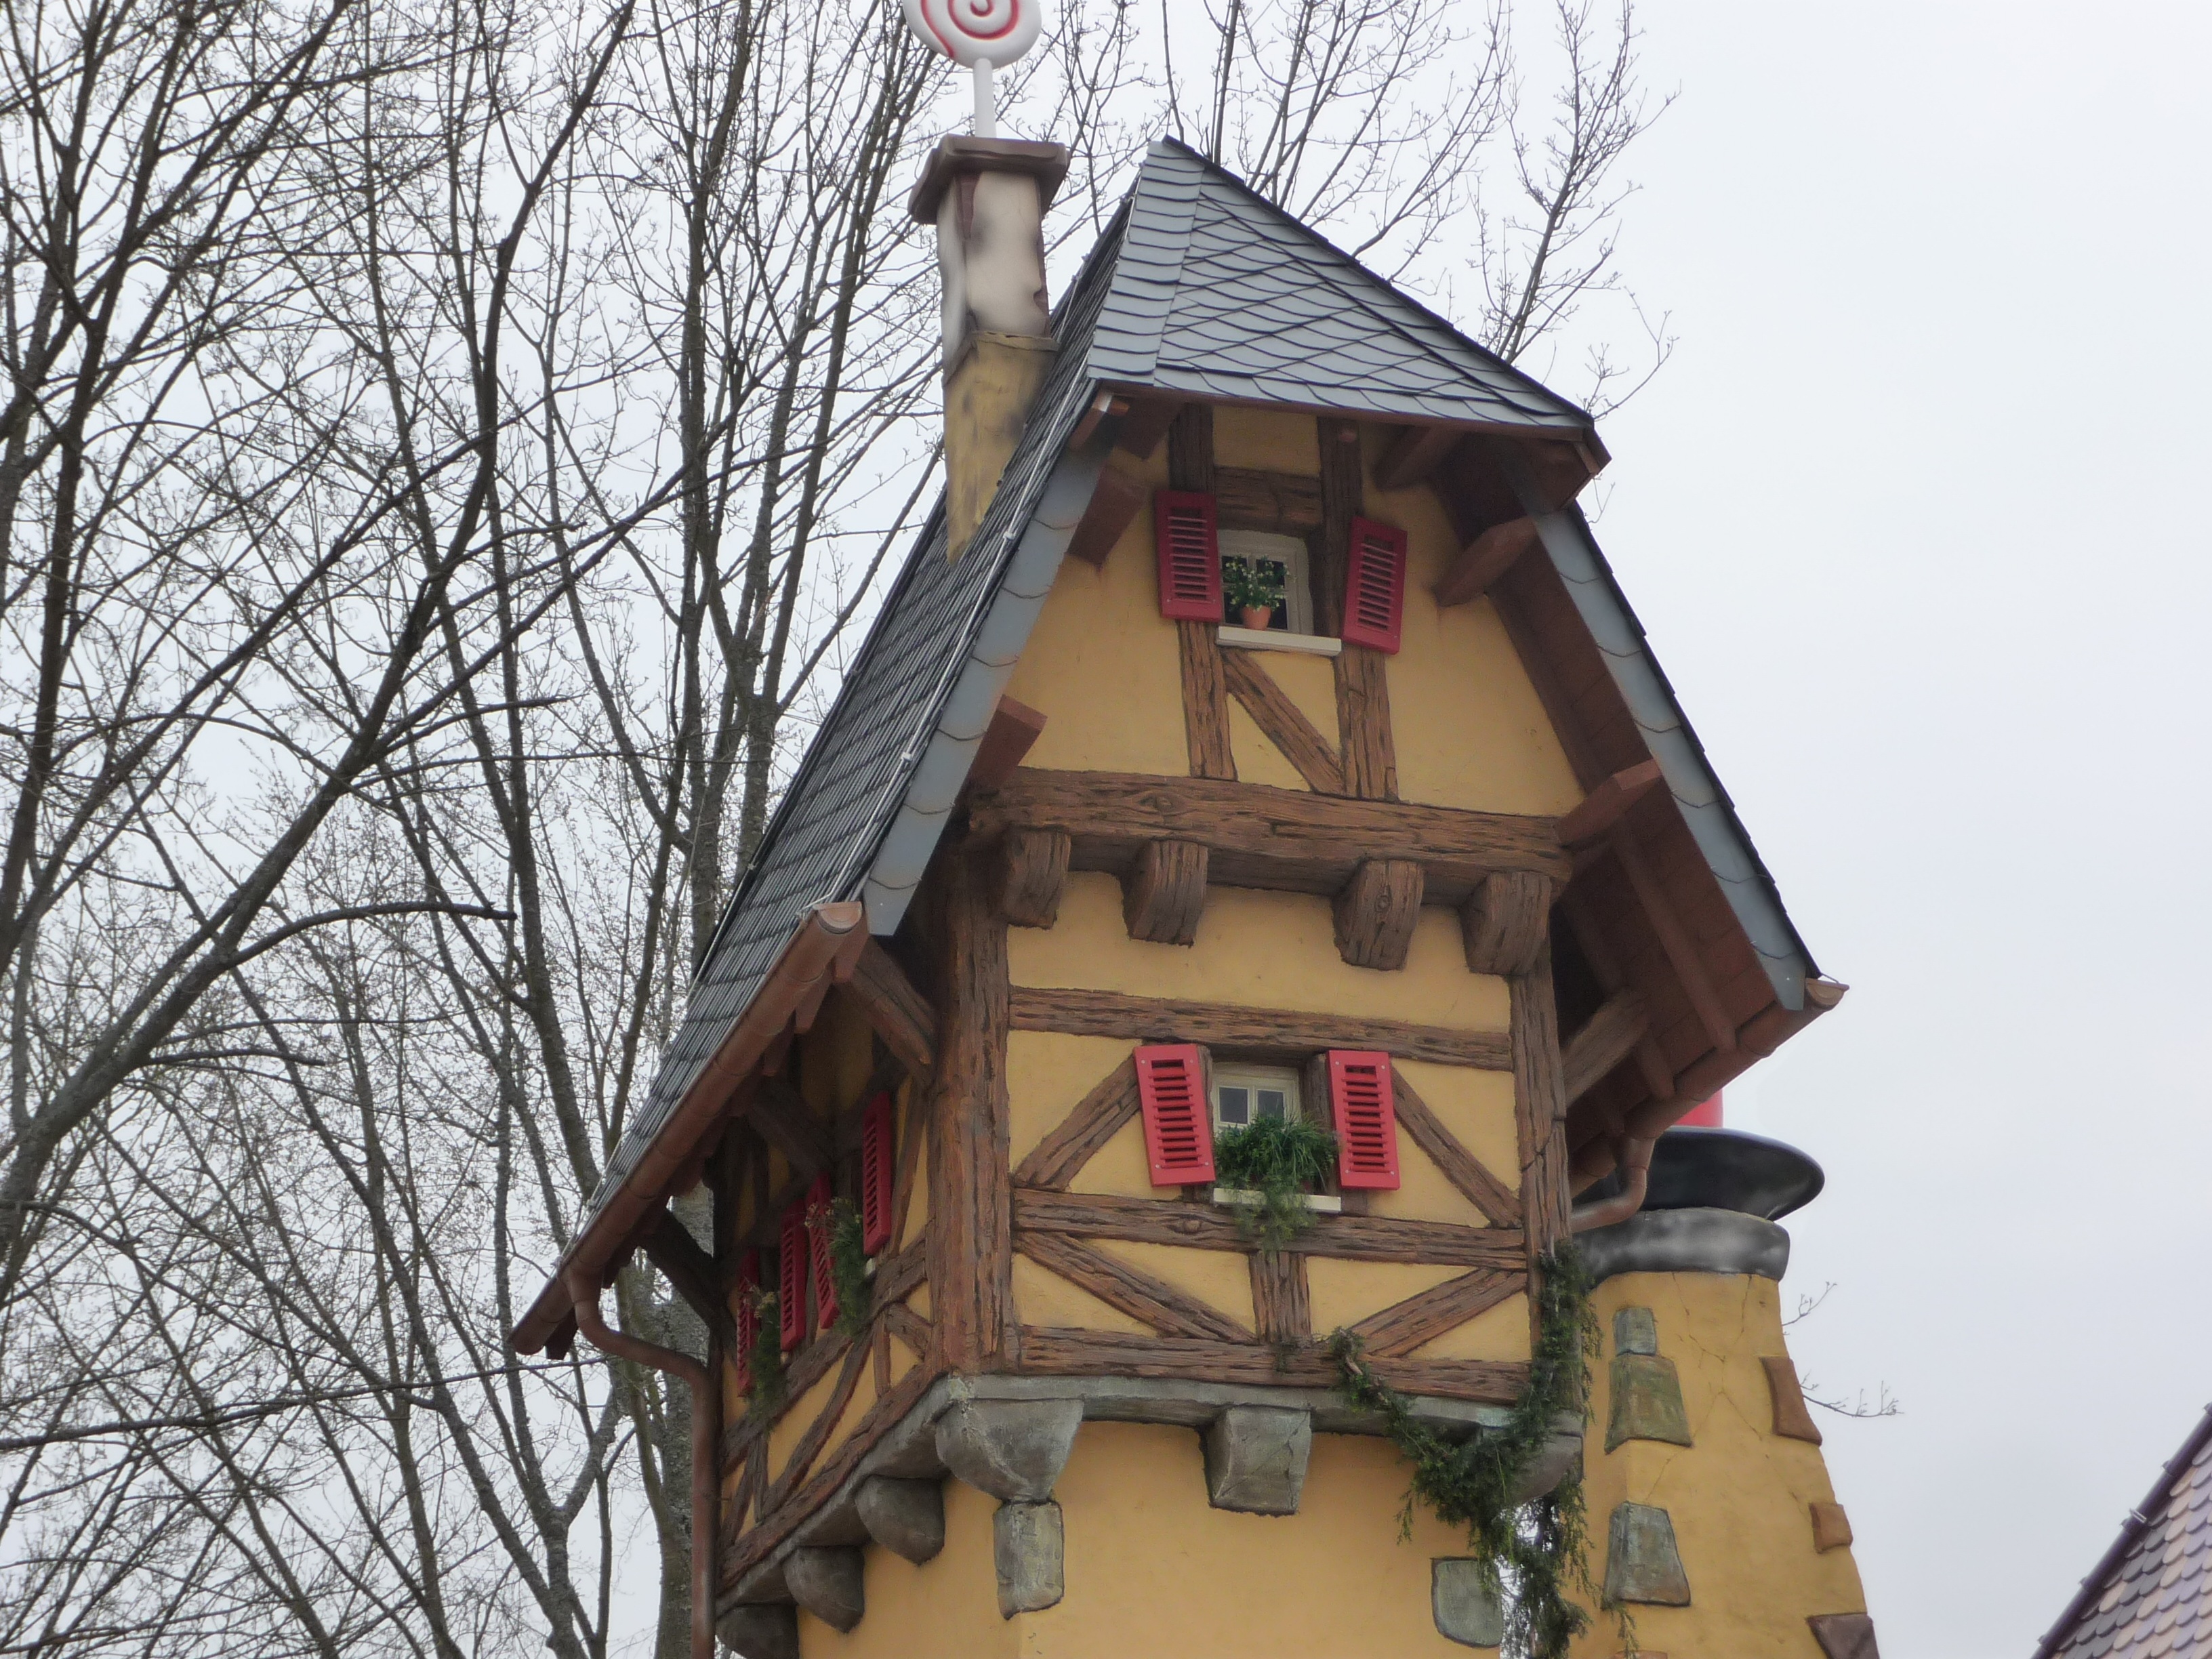
architecture, house, roof, building, home, tower, facade, chapel, lighting, bell tower, medieval, steeple, germany, sigurd r ber, markint, ferienpark